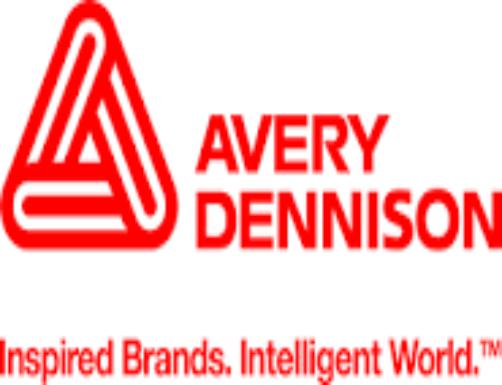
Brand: avery dennison-2
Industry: Others